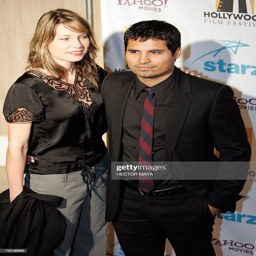
actor poses for photographers on the red carpet .